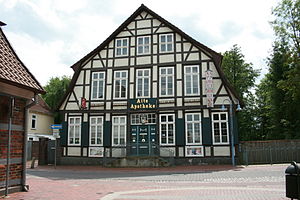
Rotenburg (Wümme) / Geografi
Rotenburg an der Wümme er en by med knap 21.000 indbyggere i Landkreis Rotenburg (Wümme), som den er administrationsby i. Den ligger ved floden Wümme i trekanten mellem Bremen, Hannover und Hamburg, i den nordlige del af den tyske delstat Niedersachsen.